2020 Summer Olympics medal table

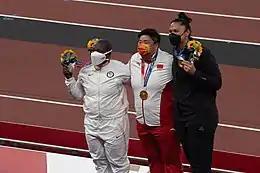
From left to right: Raven Saunders, Gong Lijiao, and Valerie Adams won silver, gold, and bronze respectively during the women's shot put event.

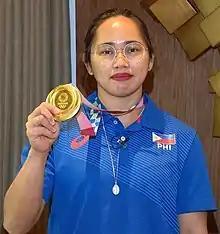
Weightlifter Hidilyn Diaz with her gold medal. Diaz is the Philippines' first-ever Olympic gold medalist.

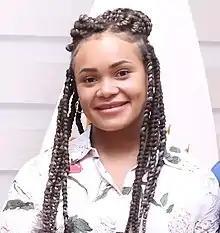
Neisi Dajomes won the gold medal in the women's 76 kg weightlifting competition, becoming Ecuador's first female gold medalist.

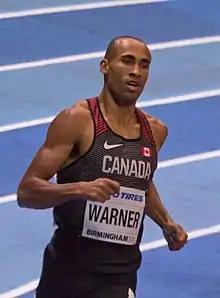
Damian Warner won the gold medal in the men's decathlon.

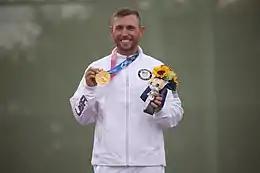
Vincent Hancock won a gold medal in the men's skeet competition. He became the first skeet shooter to win three gold medals in Olympic history having previously won in 2008 and 2012.

The medal table is based on information provided by the International Olympic Committee (IOC) and is consistent with IOC convention in its published medal tables. The table uses the Olympic medal table sorting method. By default, the table is ordered by the number of gold medals the athletes from a nation have won, where a nation is an entity represented by a National Olympic Committee (NOC). The number of silver medals is taken into consideration next, and then the number of bronze medals. If teams are still tied, equal ranking is given and they are listed alphabetically by their IOC country code.